Springfield, Wolverhampton

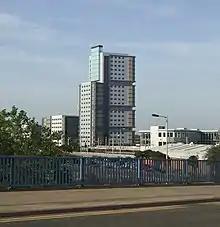
Victoria Hall, University of Wolverhampton student accommodation

Victoria Hall is a development of student accommodation for the University of Wolverhampton consisting of four tower blocks. The tallest block has 25 floors and at was the highest modular building in Europe when erected in 2009. 383 modules built in Ireland were fixed together above the ground floor, each one having a structural steel frame, concrete floor, dry walls, ceiling and pre-fitted plumbing for connection, interior finishing and cabinets. The tower is the tallest building in Wolverhampton, but has been surpassed as the tallest modular building in Europe by the Ten Degrees tower in Croydon.